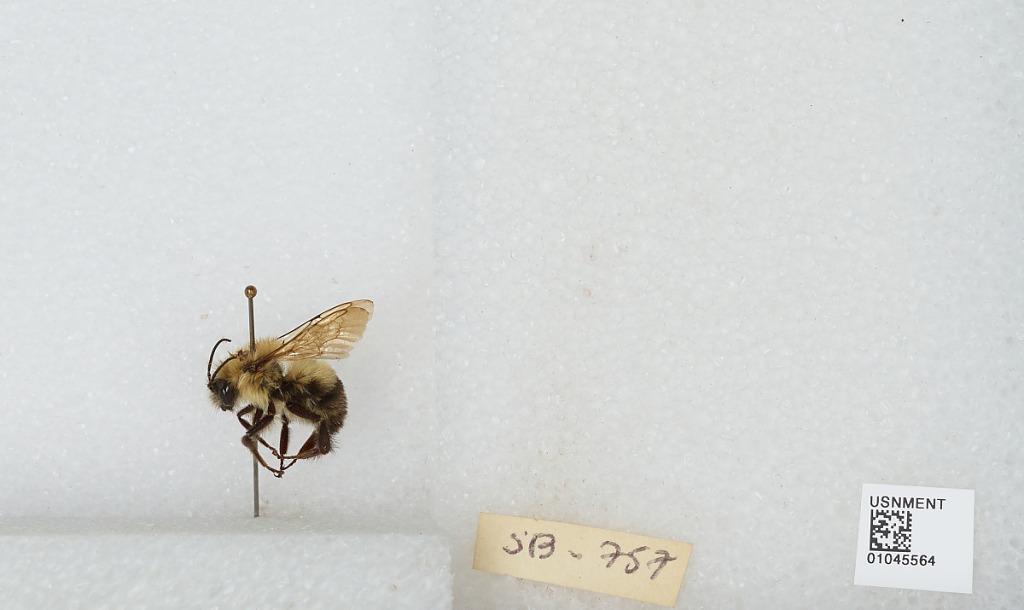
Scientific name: Bombus sp.